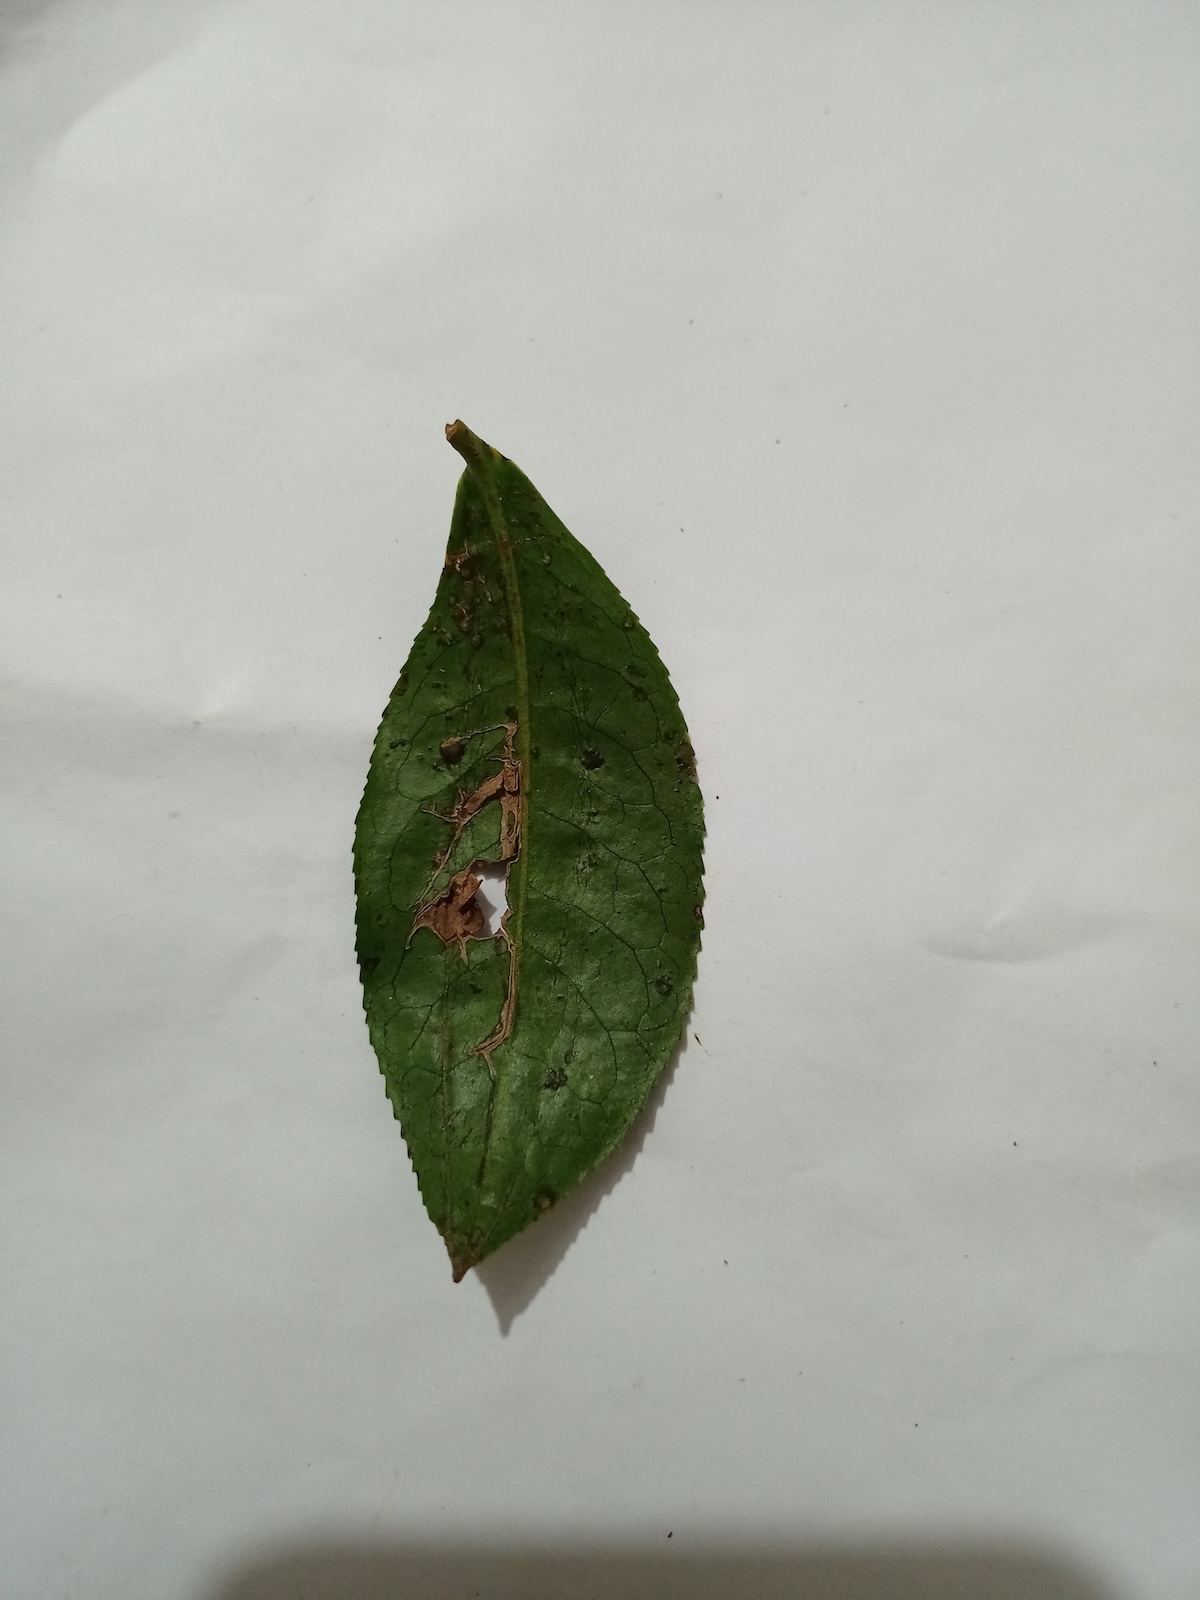
Label: Brown Blight